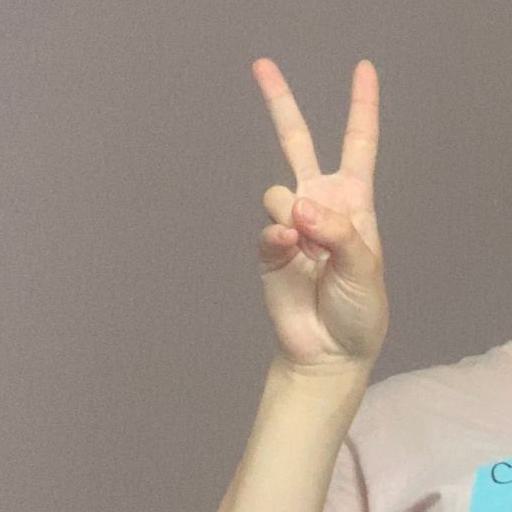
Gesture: peace